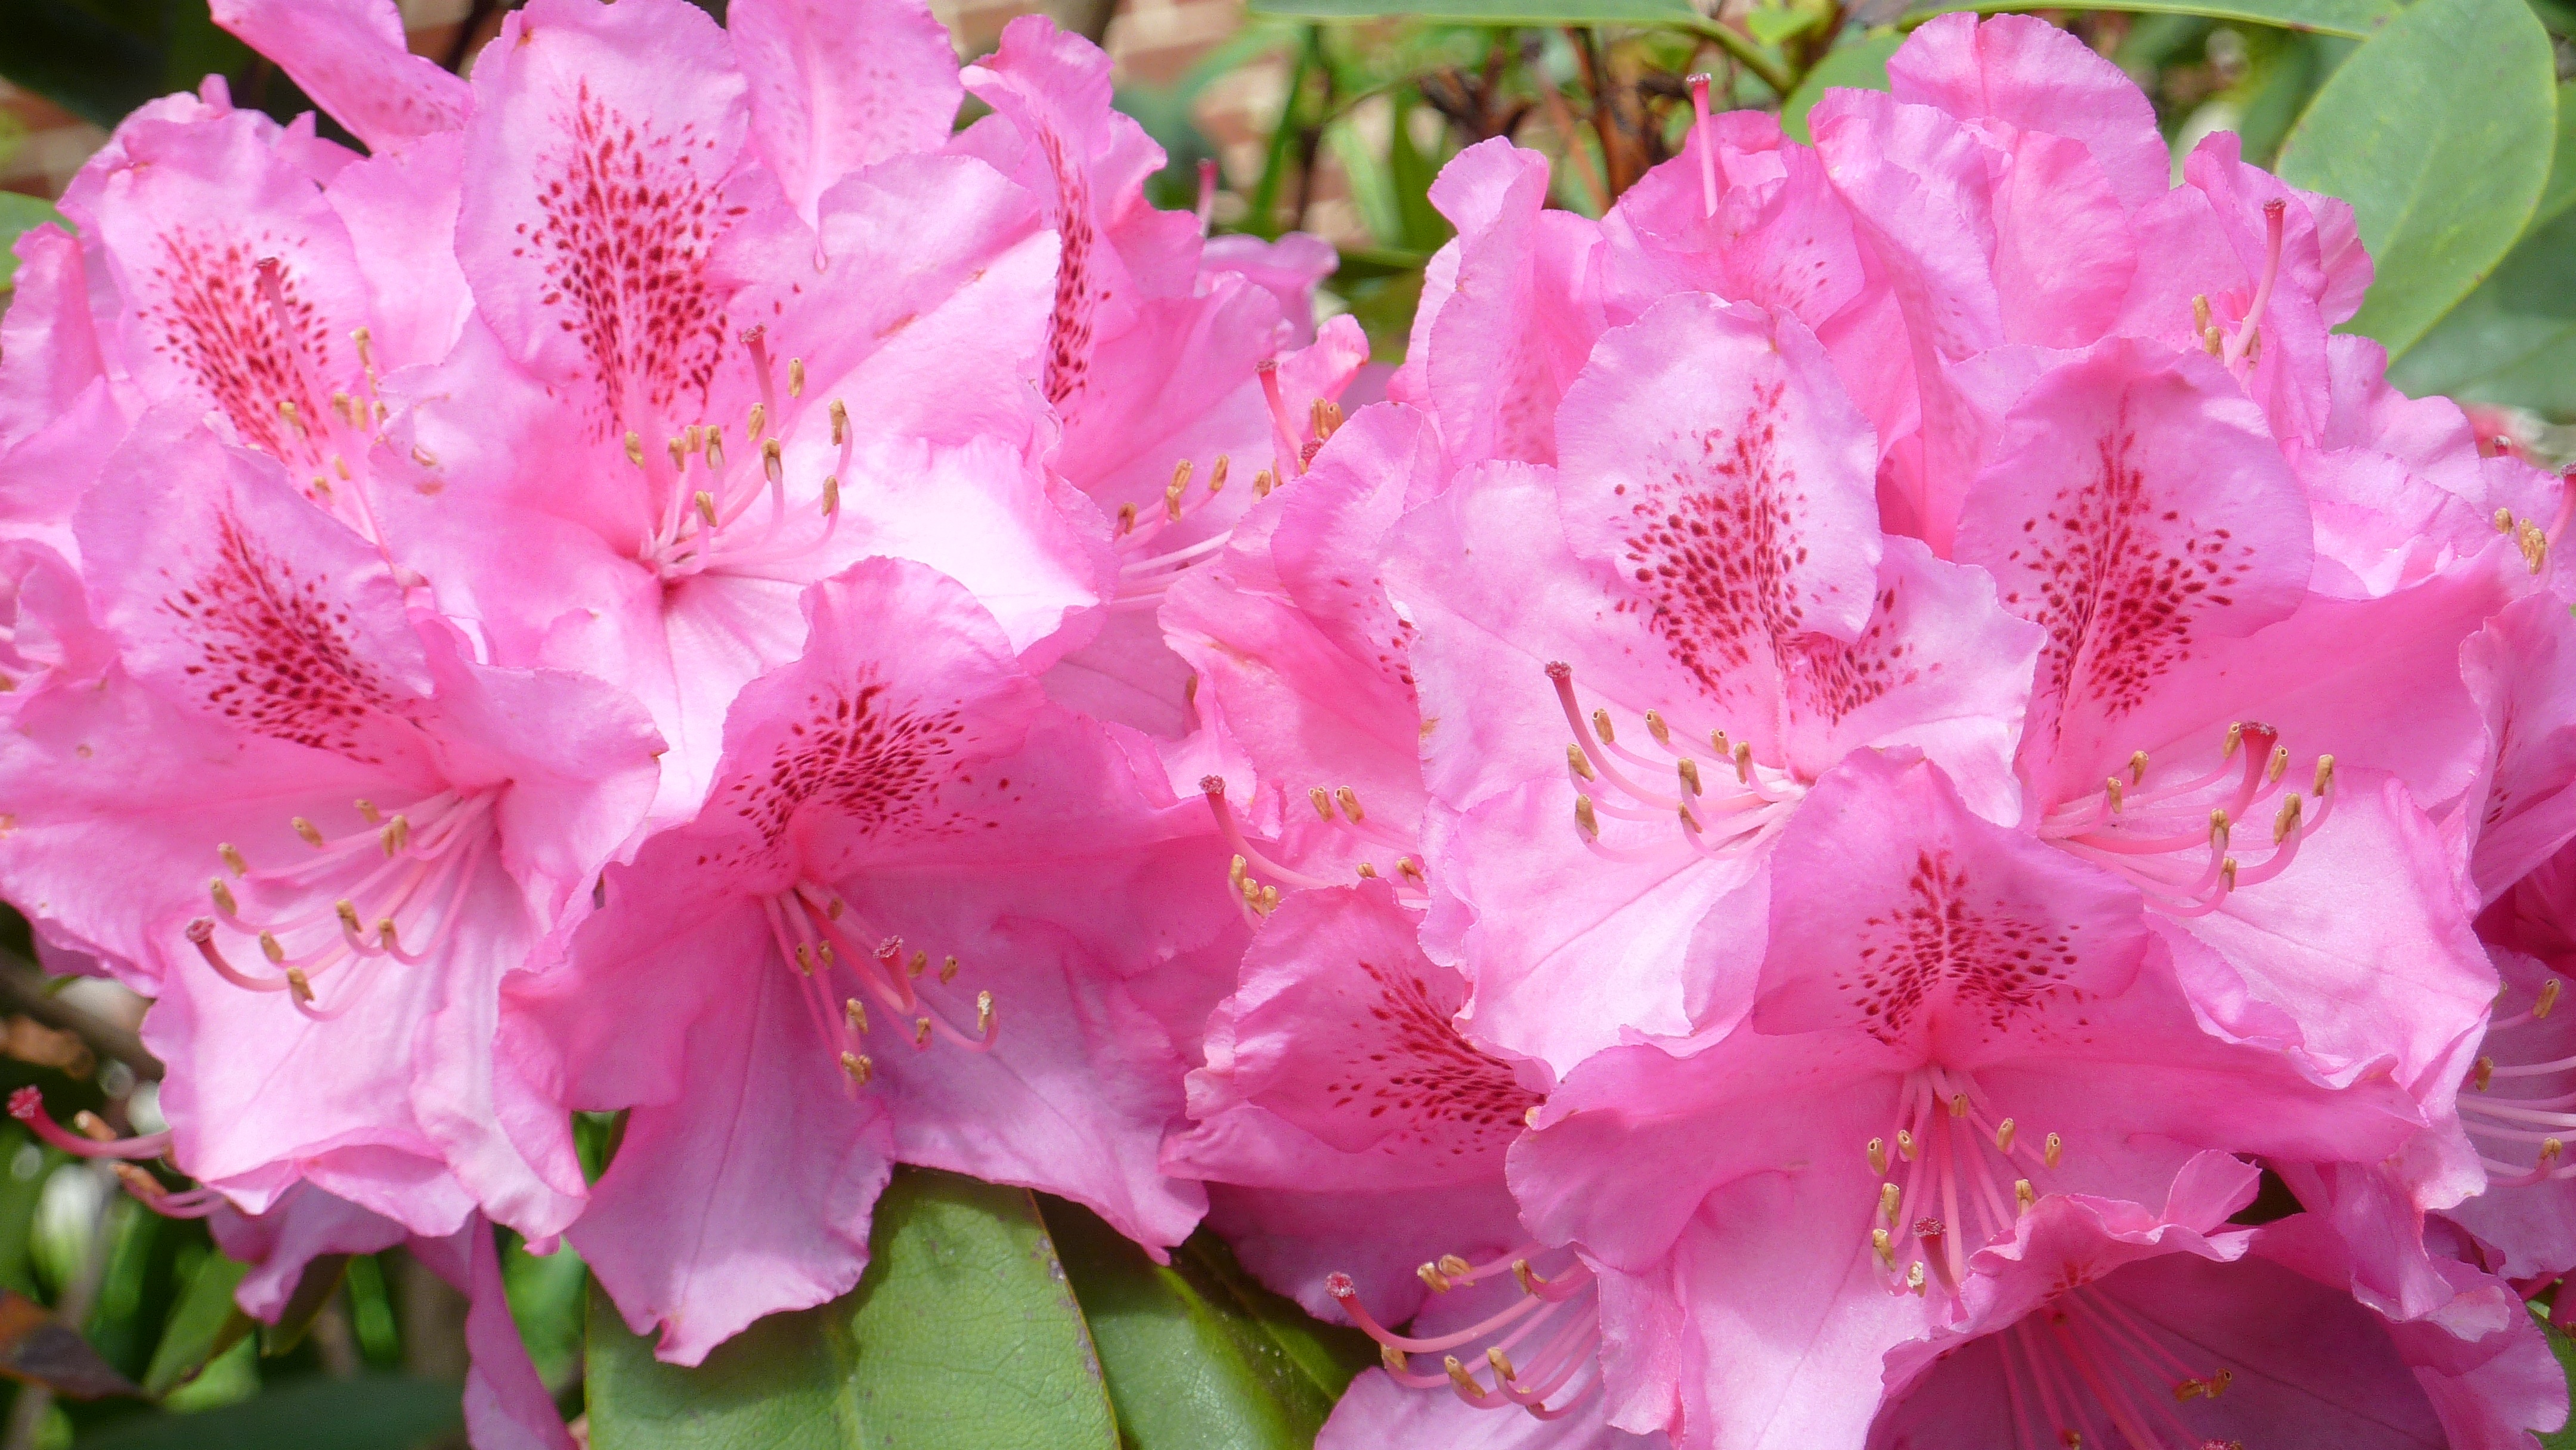
nature, blossom, plant, flower, summer, spring, color, garden, pink, close, flowers, background, shrub, rhododendron, joy, beautiful, flowering plant, woody plant, land plant